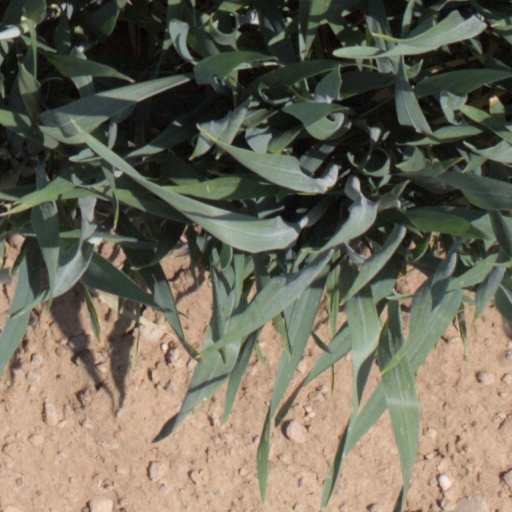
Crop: wheat